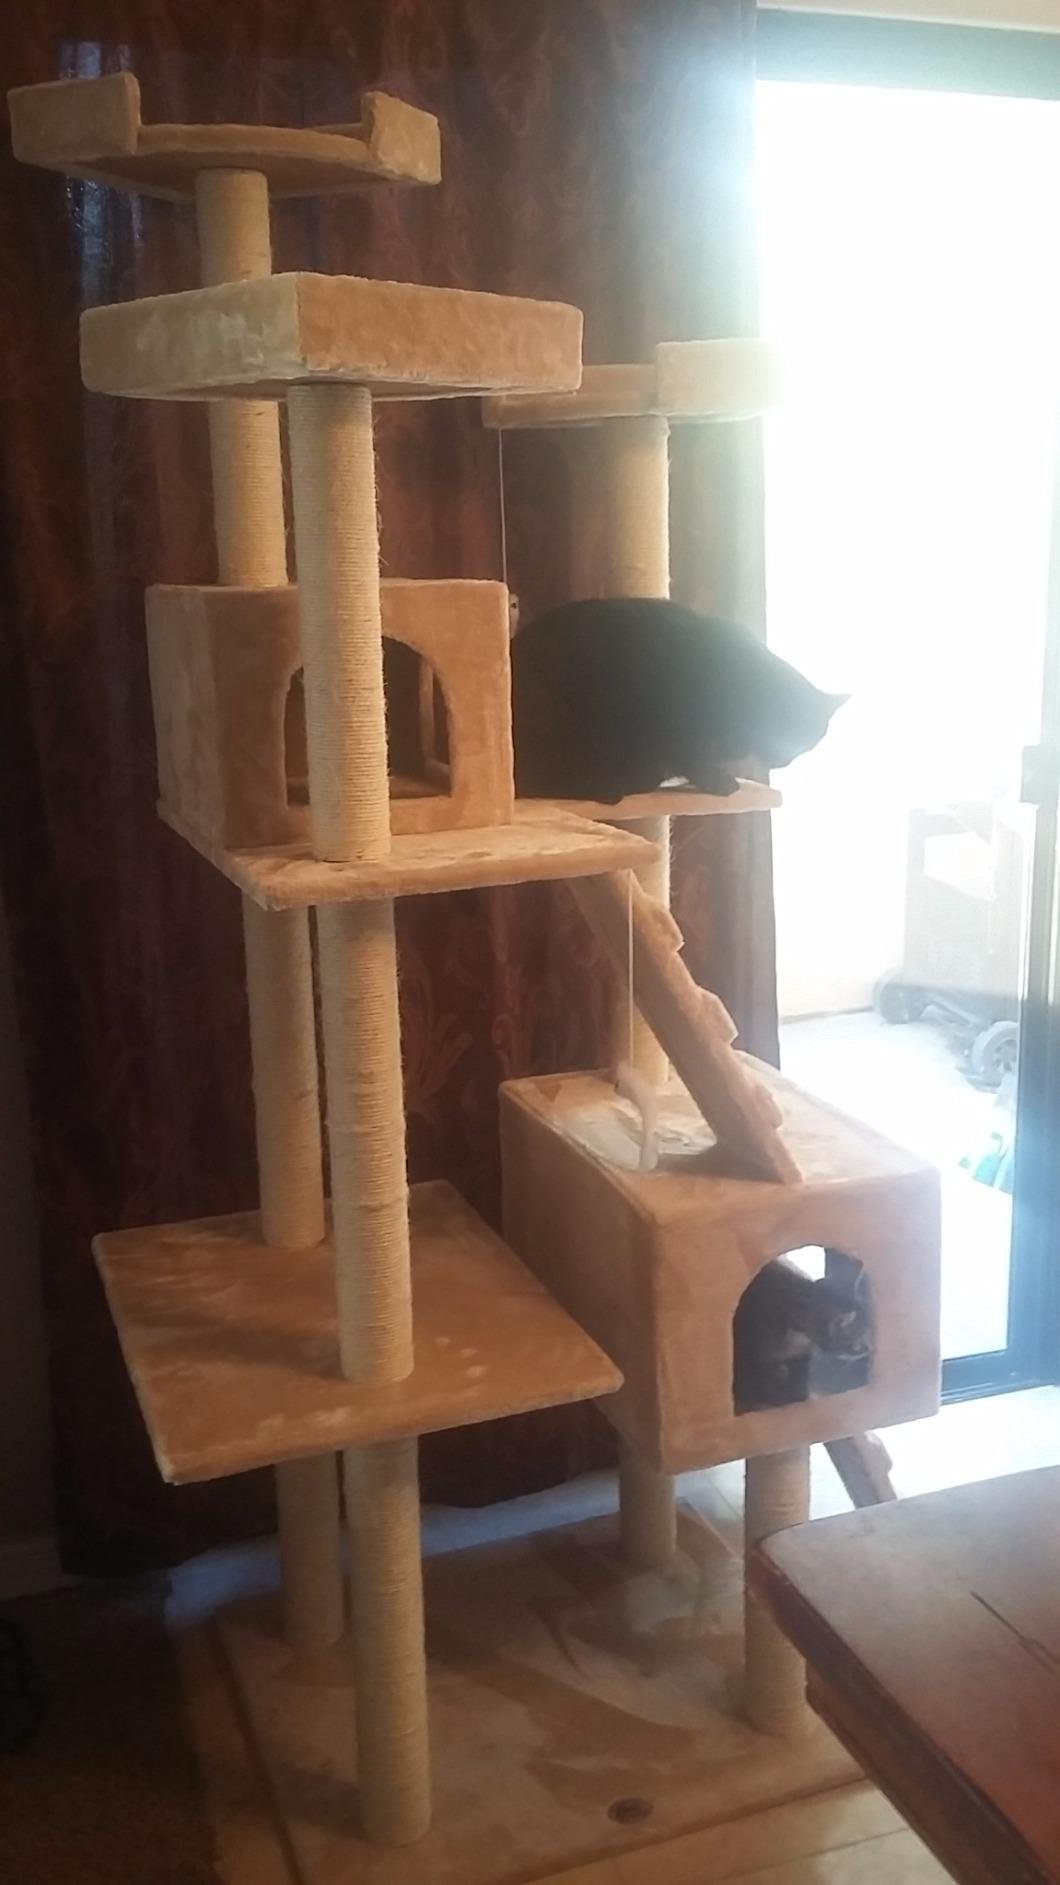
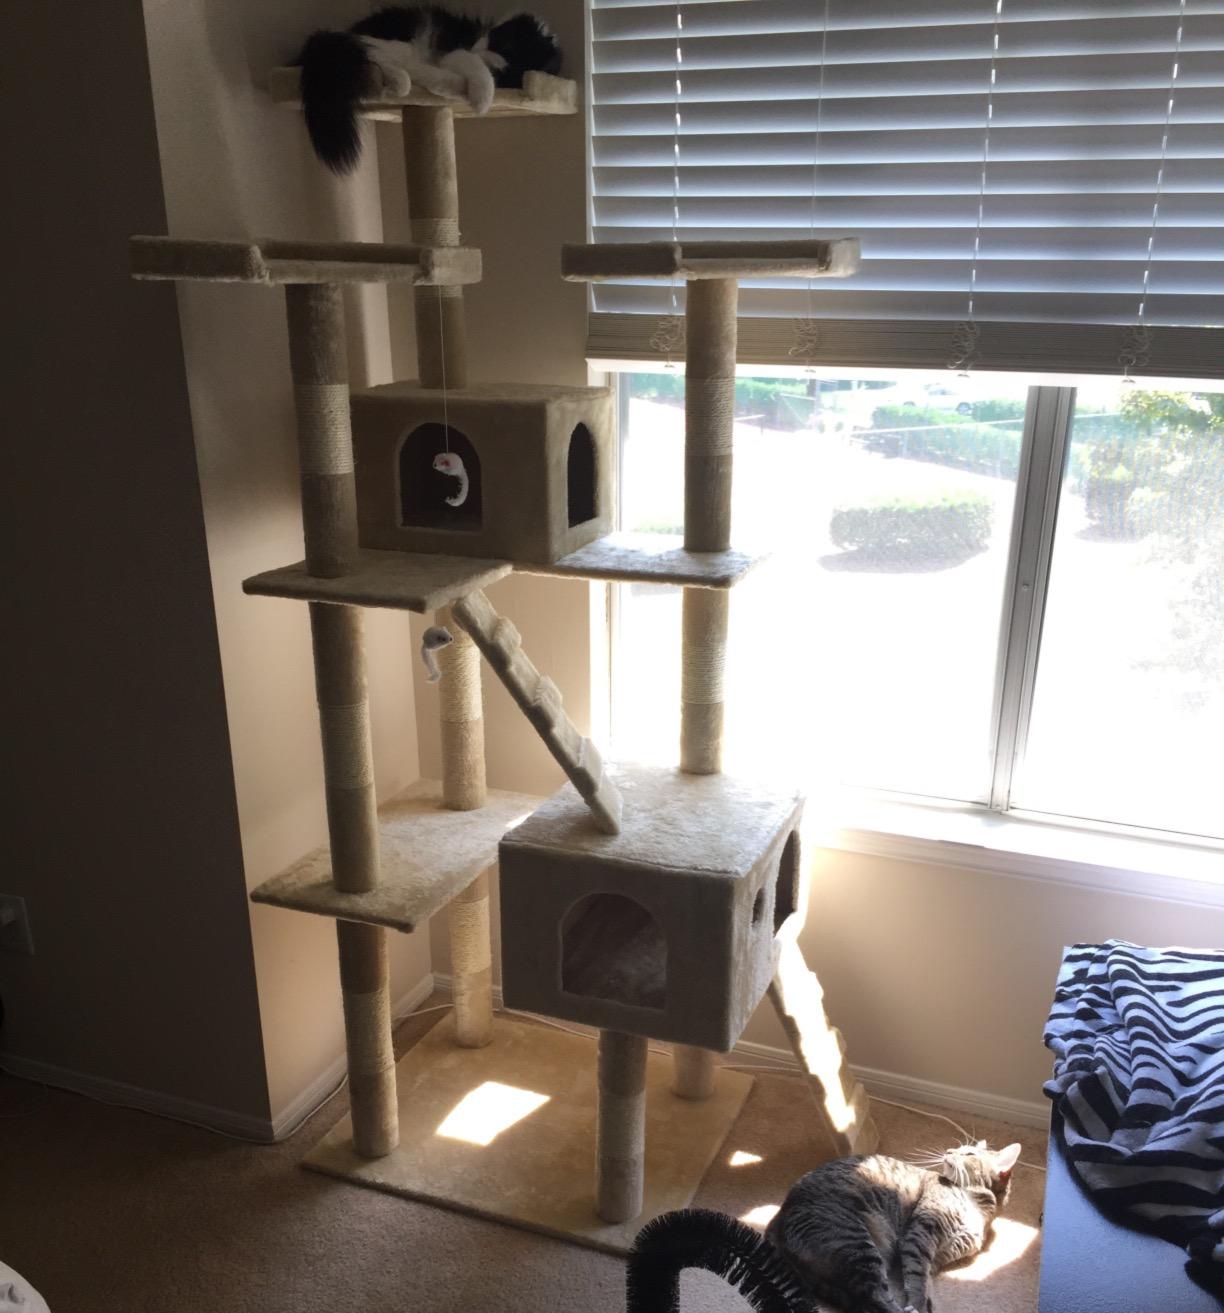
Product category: items_cat tree
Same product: yes